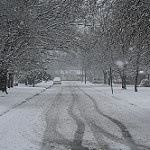
Scene: Outdoor